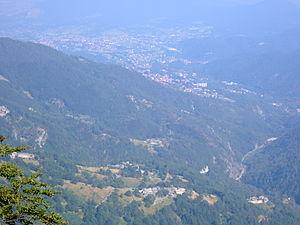
Coazze depuis le secteur de la Punta dé Loson
Coazze est une commune italienne d'environ 3 300 habitants, située dans la ville métropolitaine de Turin, dans la région Piémont, dans le nord-ouest de l'Italie.